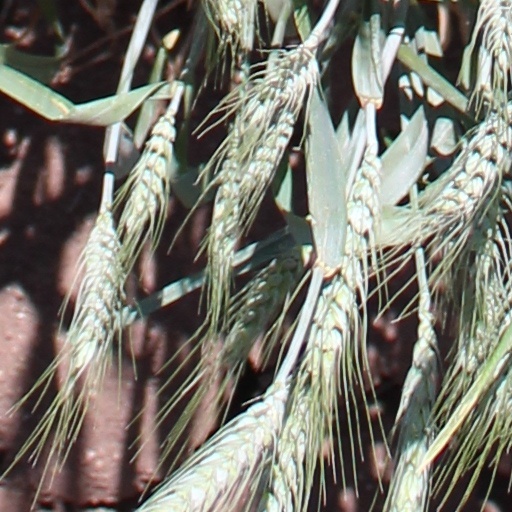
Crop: wheat